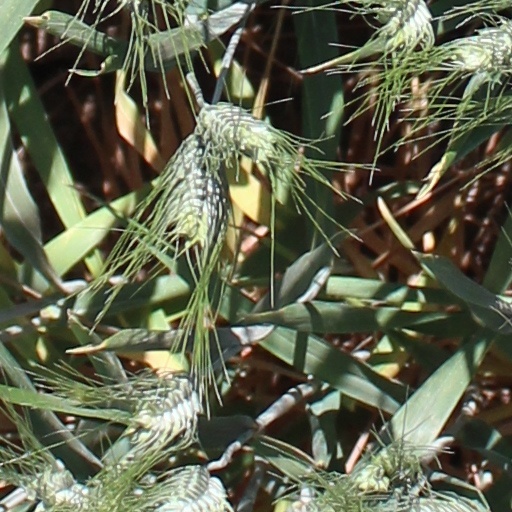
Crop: wheat